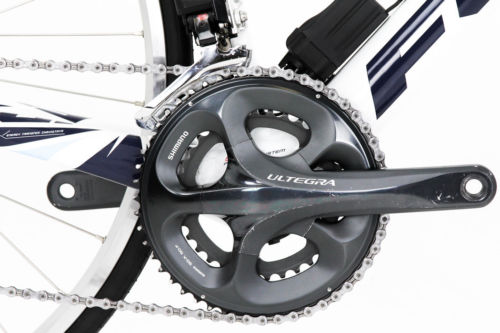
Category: bicycle